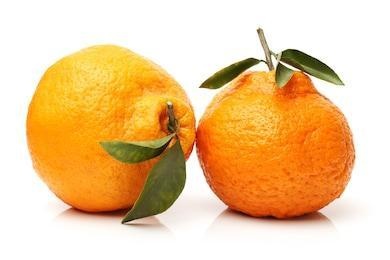
Label: mandarine